Peter Mills (pretender)

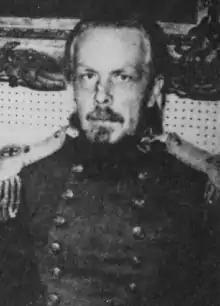
Undated photograph of Peter Mills, in his uniform

Peter Francis Mills (1927 – 2 January 1988), self-styled as Petros I Palaeologus, was an English eccentric and pretender from the Isle of Wight. Mills believed that his mother's last name, Colenutt, was derived from Koloneia, an ancient province of the Byzantine Empire, and consequently believed himself to be descended from the Palaiologos dynasty, the empire's final ruling family. Though his genealogy was never completely finished, Mills took the titles "Despot and Autokrator of the Romans" and "Duke of Morea", though he never achieved any widespread recognition and never seriously attempted to enforce his claims. Mills was often seen around his hometown of Newport dressed either in a military uniform or long, flowing robes. Upon his death in 1988, Mills' second wife Patricia took up his claim as "Empress of the Romans", his children by his first wife having denounced his pretensions as a "utter sham".